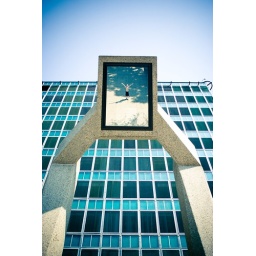
boy in the sky